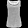
Label: Shirt